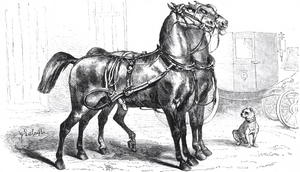
Le Landais, poney landais, poney des barthes ou Barthais, est une race de poneys originaire du département des Landes. Souvent qualifié de Pur-sang arabe miniature, le landais est un poney très ancien, à l'histoire riche. Il existe à l'origine deux populations de poneys sauvages dans les Landes, mais seule celle des barthes de l'Adour perdure jusqu'à nos jours, le poney du littoral ayant disparu au milieu du XXᵉ siècle. Le Landais est réorienté vers l'équitation sur poney à destination des enfants dans les années 1970, ce qui assure désormais sa sauvegarde.